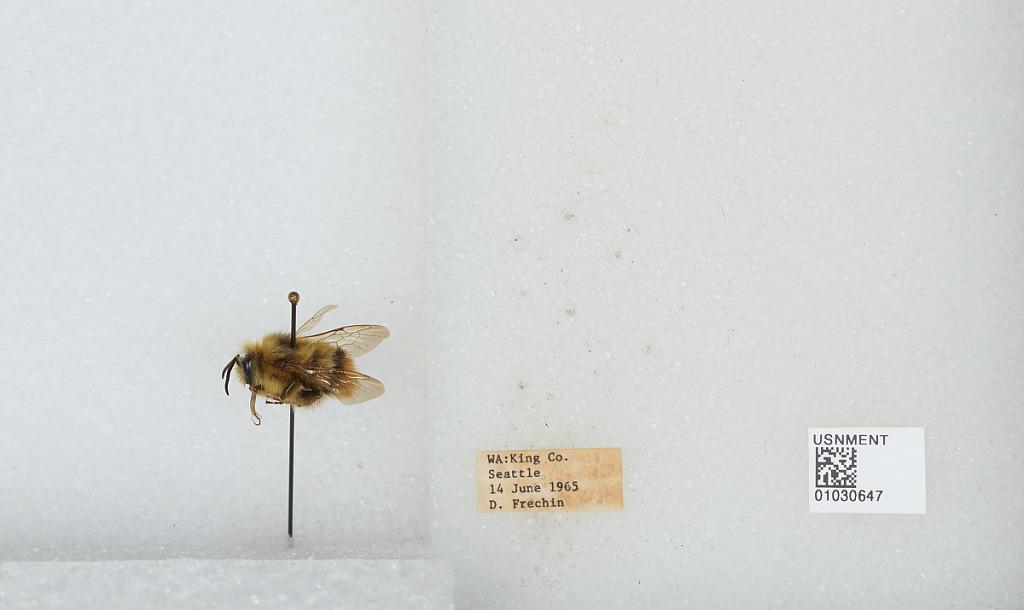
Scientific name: Bombus (Pyrobombus) mixtus Cresson
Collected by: D. Frechin
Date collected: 1965-6-14
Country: United States
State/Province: Washington
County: King
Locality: Seattle
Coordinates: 47.6097, -122.333